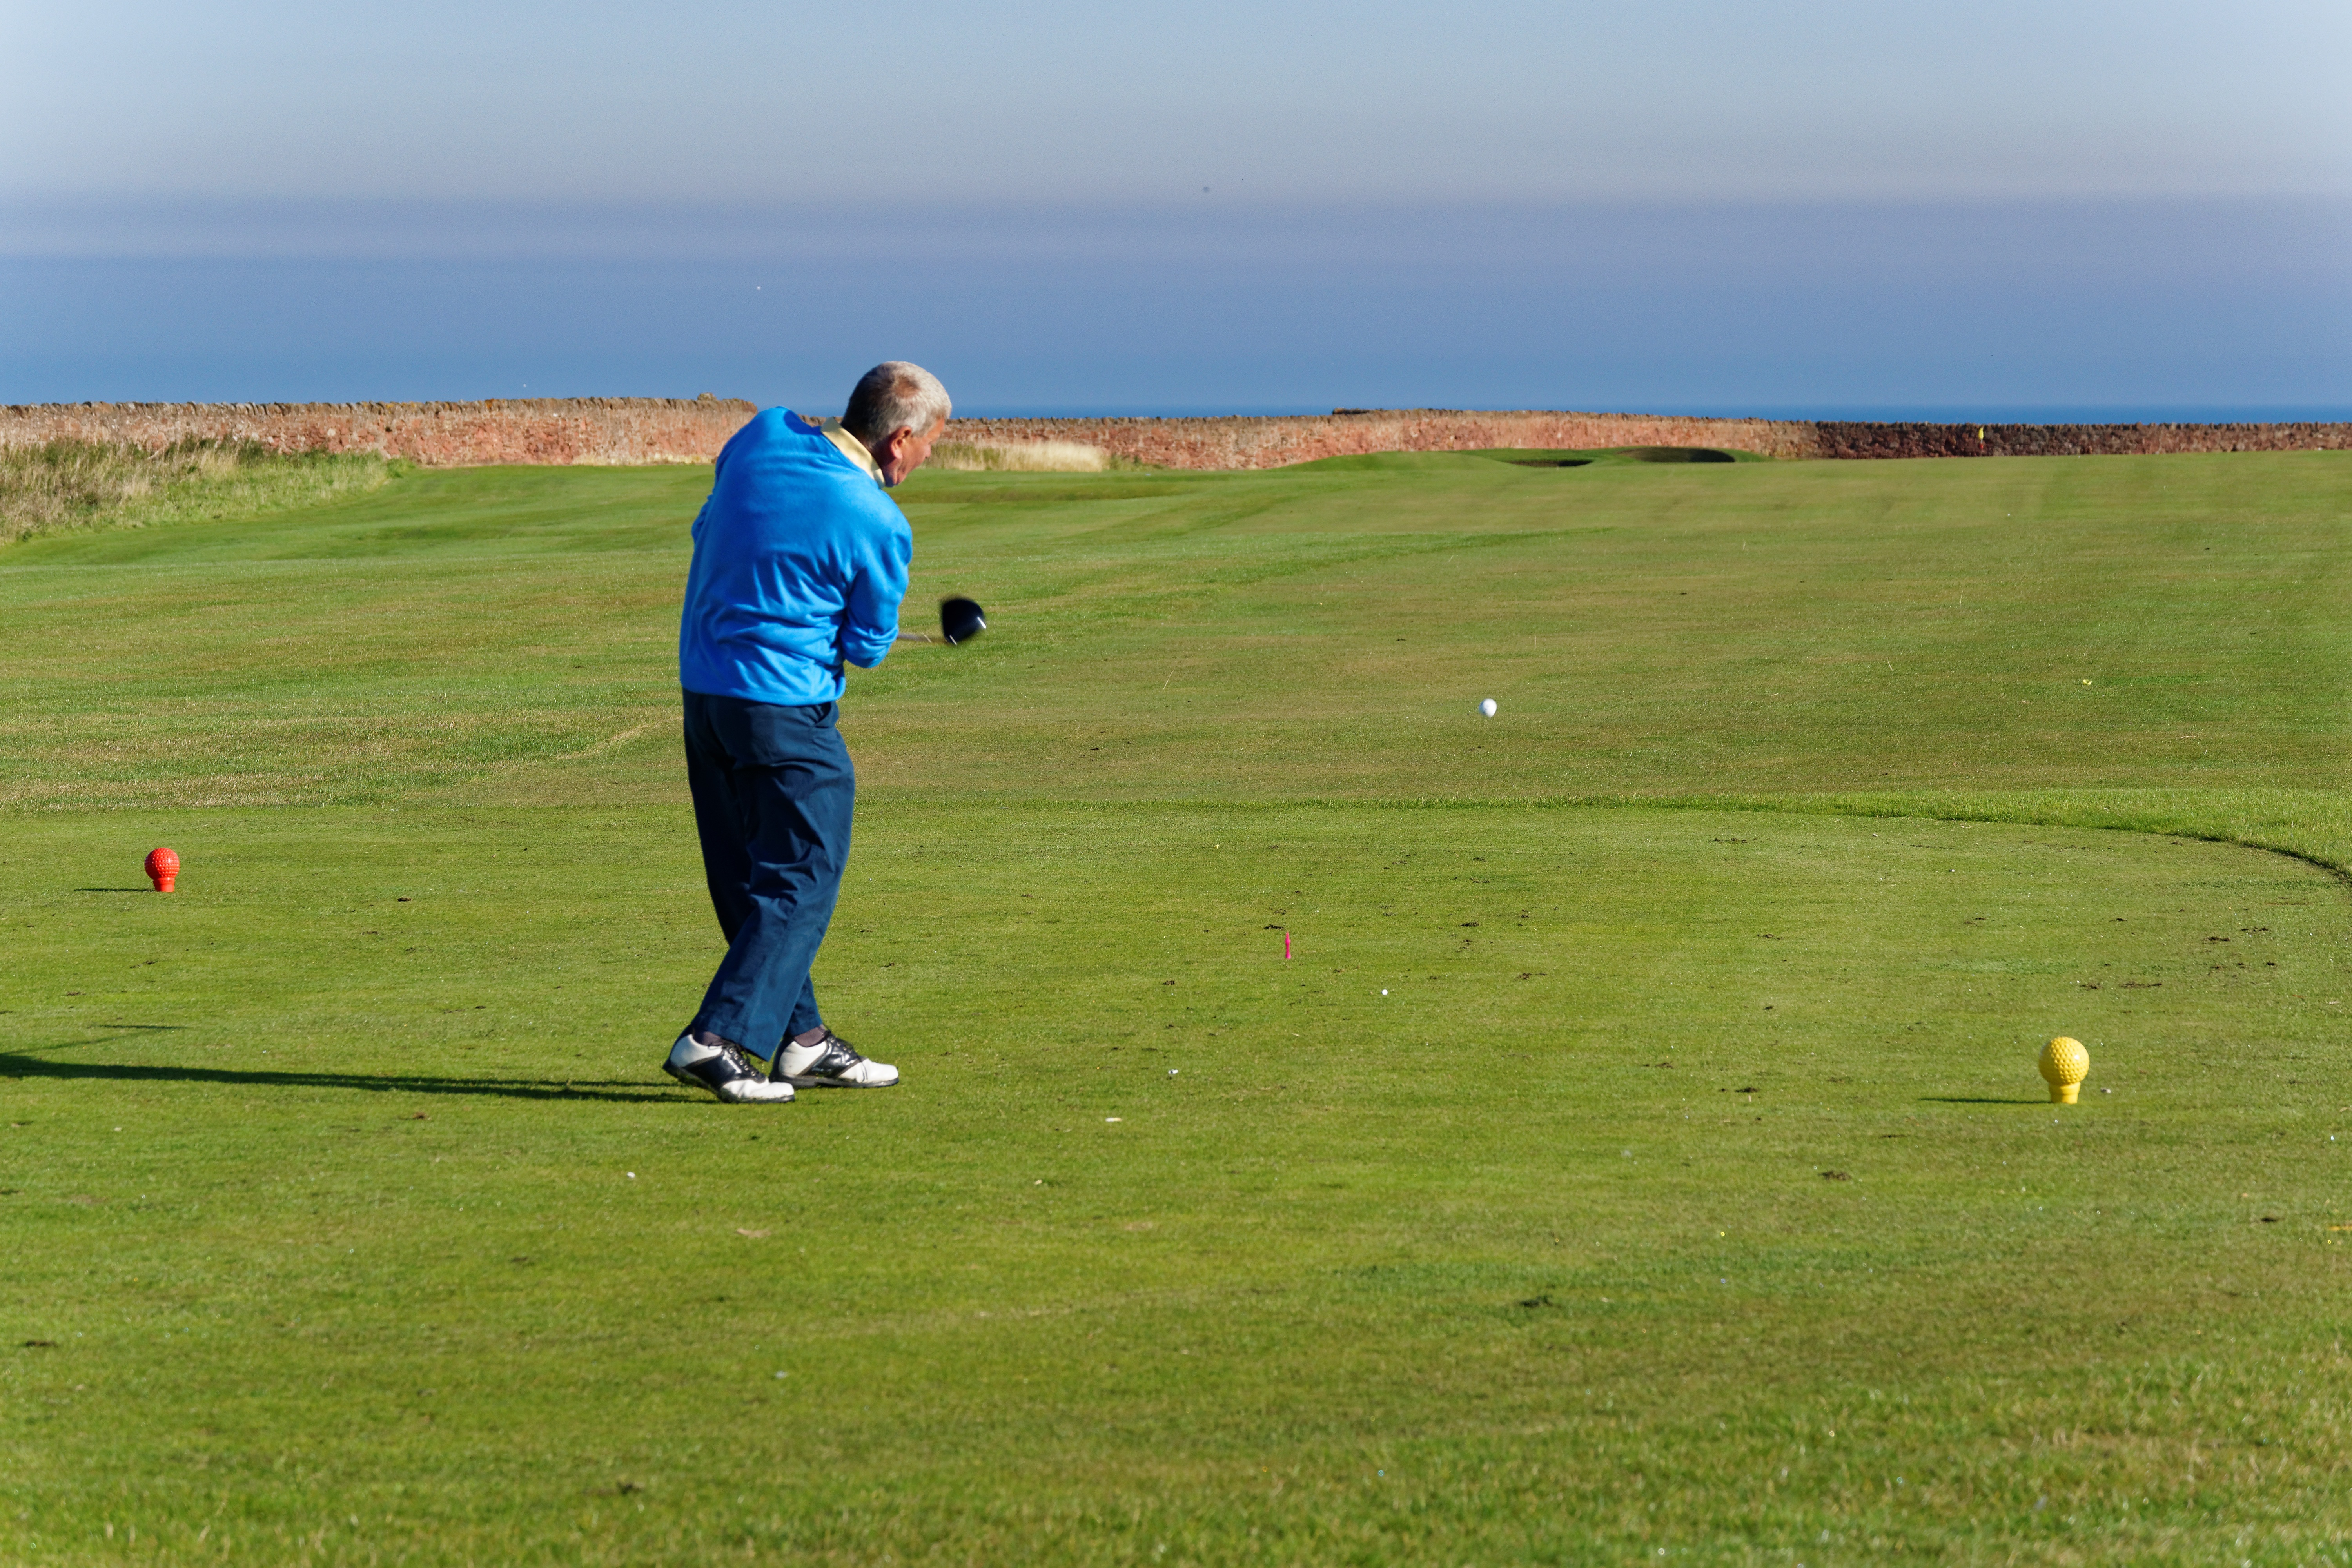
man, landscape, sea, nature, grass, structure, sky, sun, sport, field, prairie, game, play, recreation, scenery, club, playing, leisure, swing, player, golf, activity, golf course, golfing, golf ball, golf club, outdoors, fun, sports, grassland, ball, shot, course, tee, fairway, driver, tournament, active, hit, golfer, ball game, golf swing, outdoor recreation, sport venue, individual sports, pitch and putt